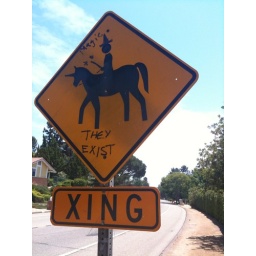
This is a sign near my house